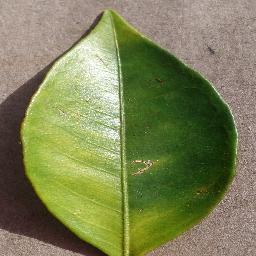
Label: Orange___Haunglongbing_(Citrus_greening)